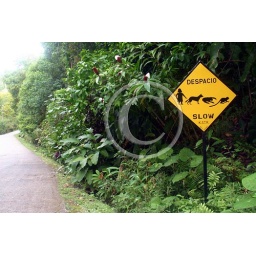
Warning sign on the road in Manuel Antonio, Costa Rica